Giles Goddard

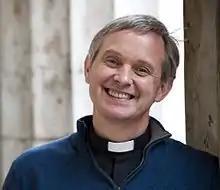
Goddard in 2006

Giles William Goddard (born 22 June 1962 in England) is a British Church of England priest. He is Vicar of St John's Church, Waterloo.